Roger Curtis

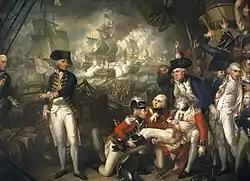
"Lord Howe on the Deck of the Queen Charlotte" by Mather Brown, 1794. Curtis is on the left beside Admiral Howe.

Curtis's subsequent actions increased the distrust felt by his fellow officers. While Curtis was granted a baronetcy for his role in the action, another captain, Anthony Molloy, faced a court martial and national disgrace for what was considered to be his failure to engage the enemy during the battle. Curtis stood as prosecutor in the case, and Molloy was subsequently dismissed from his ship and effectively from the service as the result of Curtis's prosecution. Cuthbert Collingwood, one of the captains overlooked by the despatch, subsequently described Curtis as "an artful, sneeking creature, whose fawning insinuating manners creeps into the confidence of whoever he attacks and whose rapacity wou'd grasp all honours and all profits that come within his view".